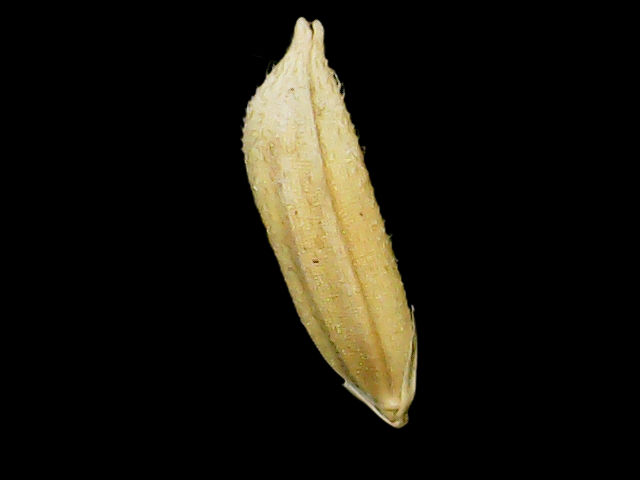
Rice variety: Binadhan07